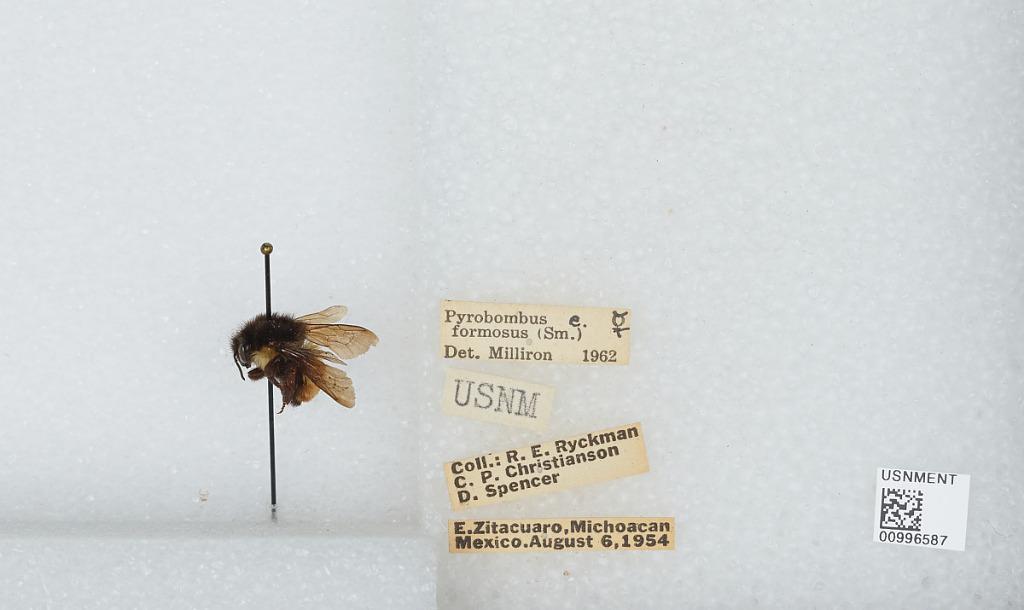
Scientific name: Bombus (Pyrobombus) ephippiatus (Say)
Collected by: R. Ryckman, C. Christianson & D. Spencer
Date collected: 1954-8-6
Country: Mexico
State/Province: Michoacan
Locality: East Zitacuaro
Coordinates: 19.4, -100.37